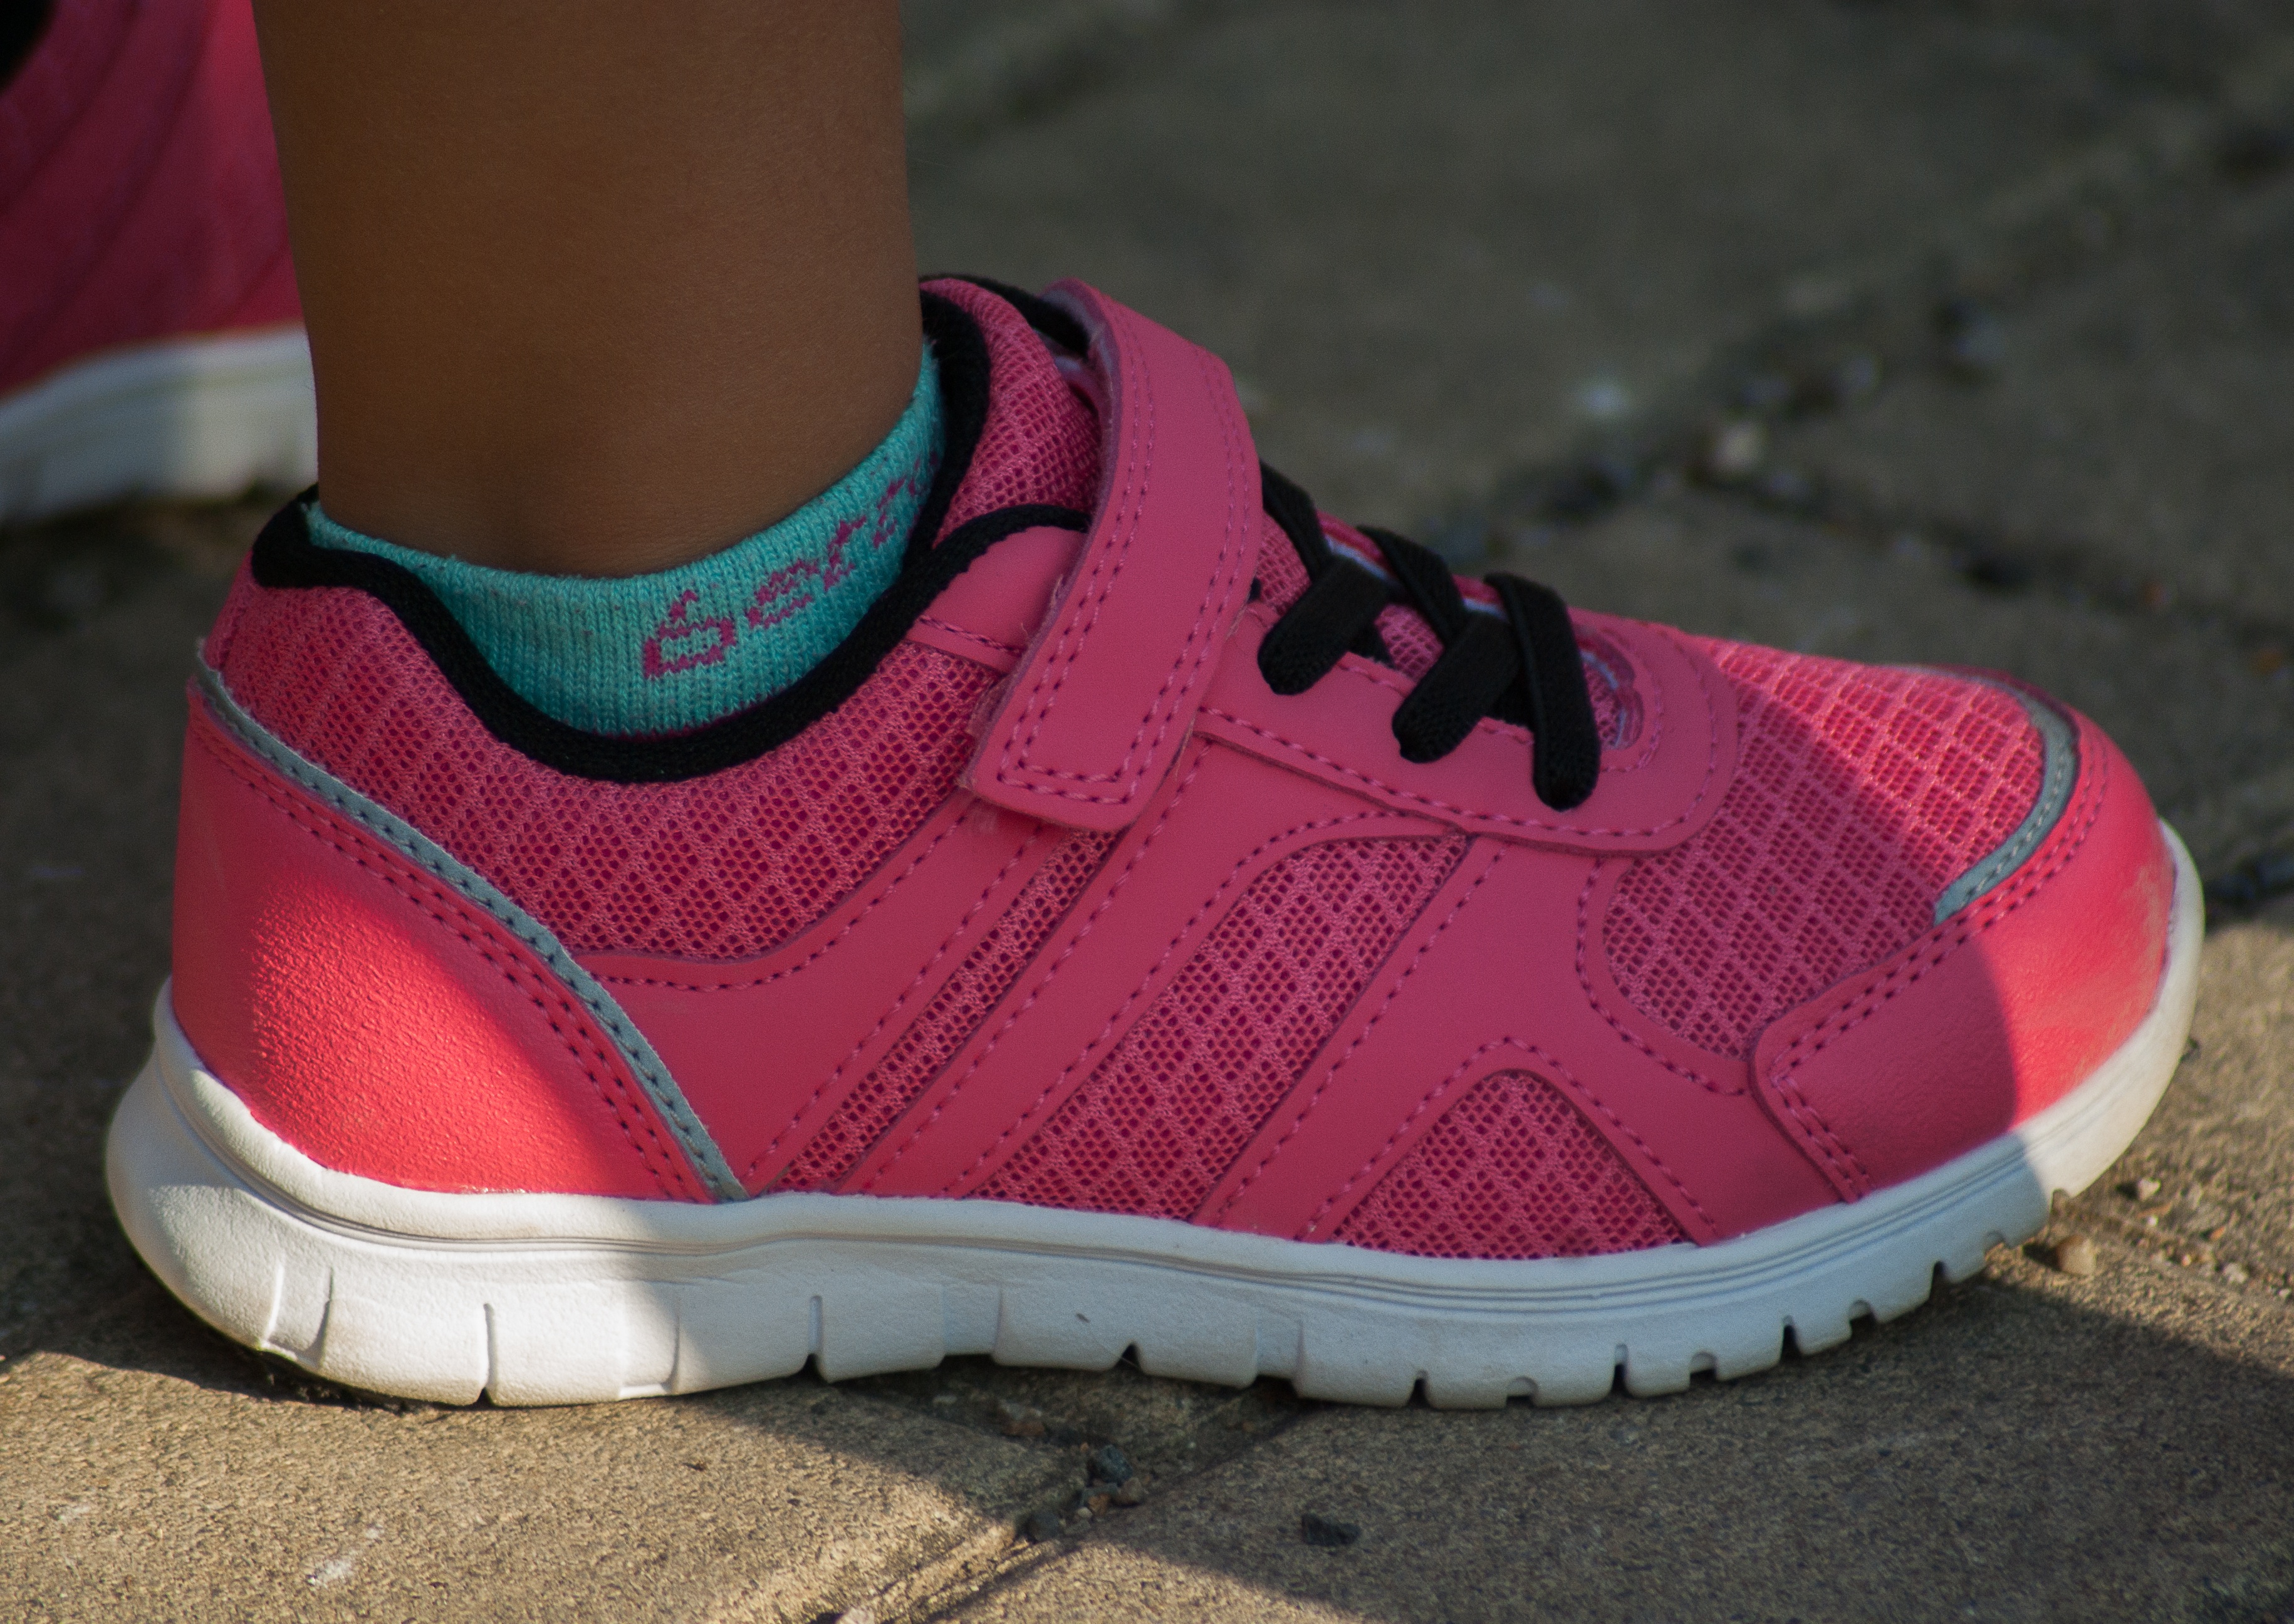
shoe, sport, red, pink, competition, sneakers, footwear, magenta, foot race, courrir, outdoor shoe, nike free